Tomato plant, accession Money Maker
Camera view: bottom (45 deg); turntable rotation: 180 degrees
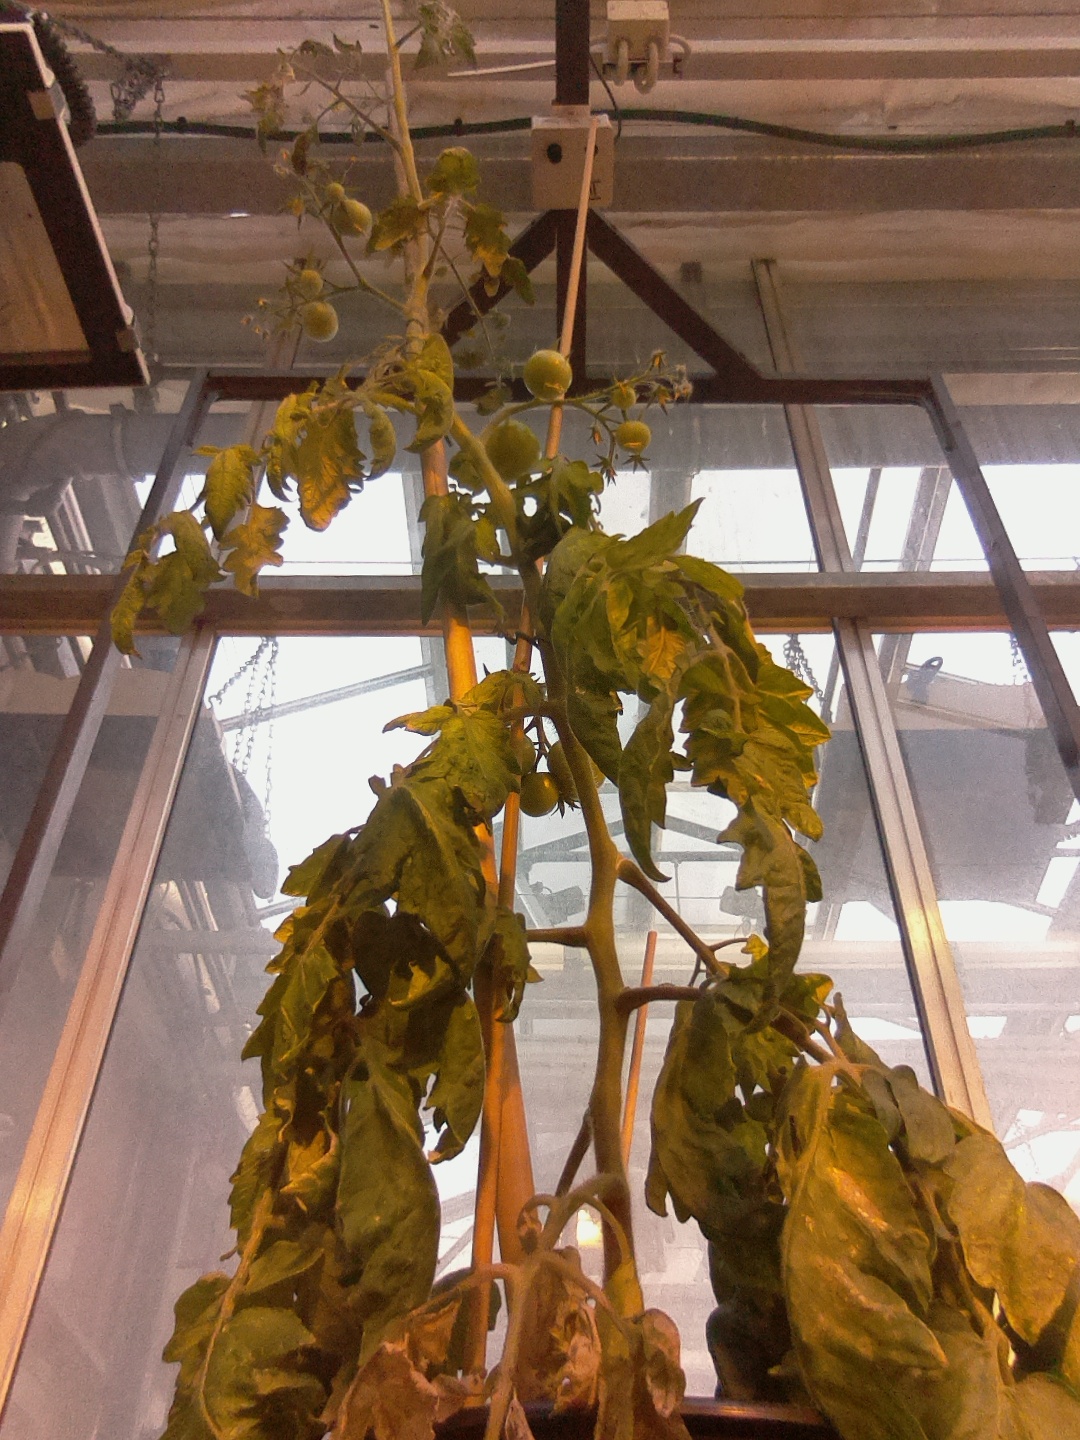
BBCH growth stage 74: 40%-50% of final fruit size